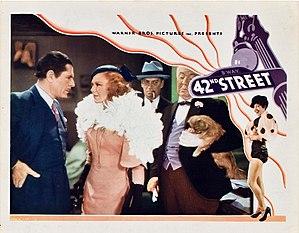
42ᵉ Rue est un film musical américain réalisé par Lloyd Bacon, sorti en 1933.